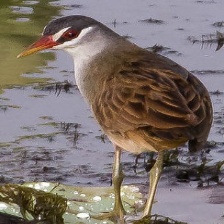
Species: WHITE BROWED CRAKE
Scientific name: AMAURORNIS CINEREA